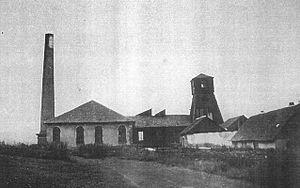
Le carreau du puits Notre-Dame. De gauche à droite
Le puits Notre-Dame est l'un des principaux puits des houillères de Ronchamp situé au hameau d'Éboulet sur la commune de Champagney, en Haute-Saône, dans l'est de la France. Il est creusé par une compagnie concurrente, la Société des maîtres de forges possédant les mines d’Éboulet, à partir de 1851 avant d'être intégré aux houillères de Ronchamp quinze ans plus tard. Après avoir servi à l'extraction de la houille pendant un demi-siècle, il sert ensuite de puits d'exhaure jusqu’à ce qu'il soit remblayé à la fermeture des houillères en 1958.